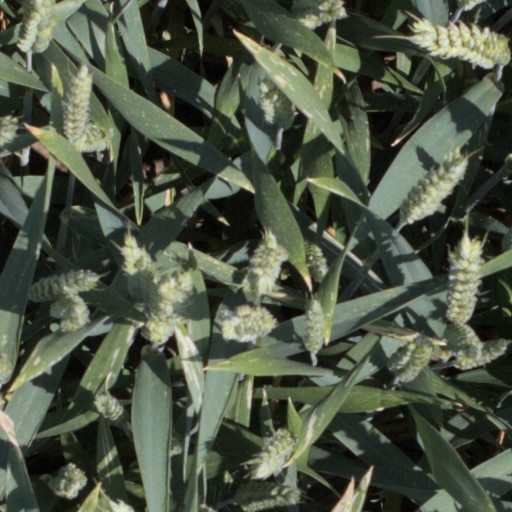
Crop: wheat